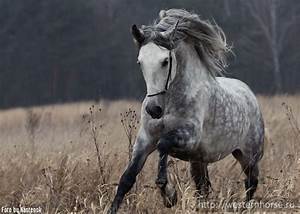
Label: cavallo